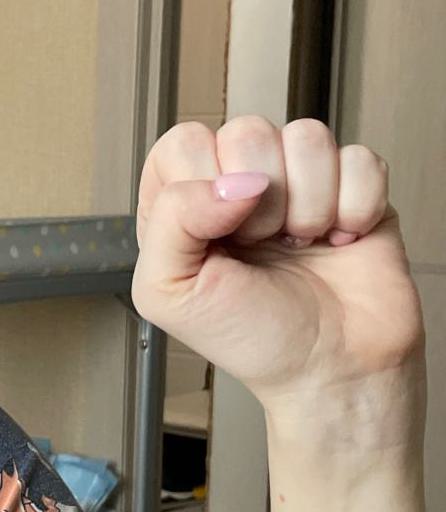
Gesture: fist